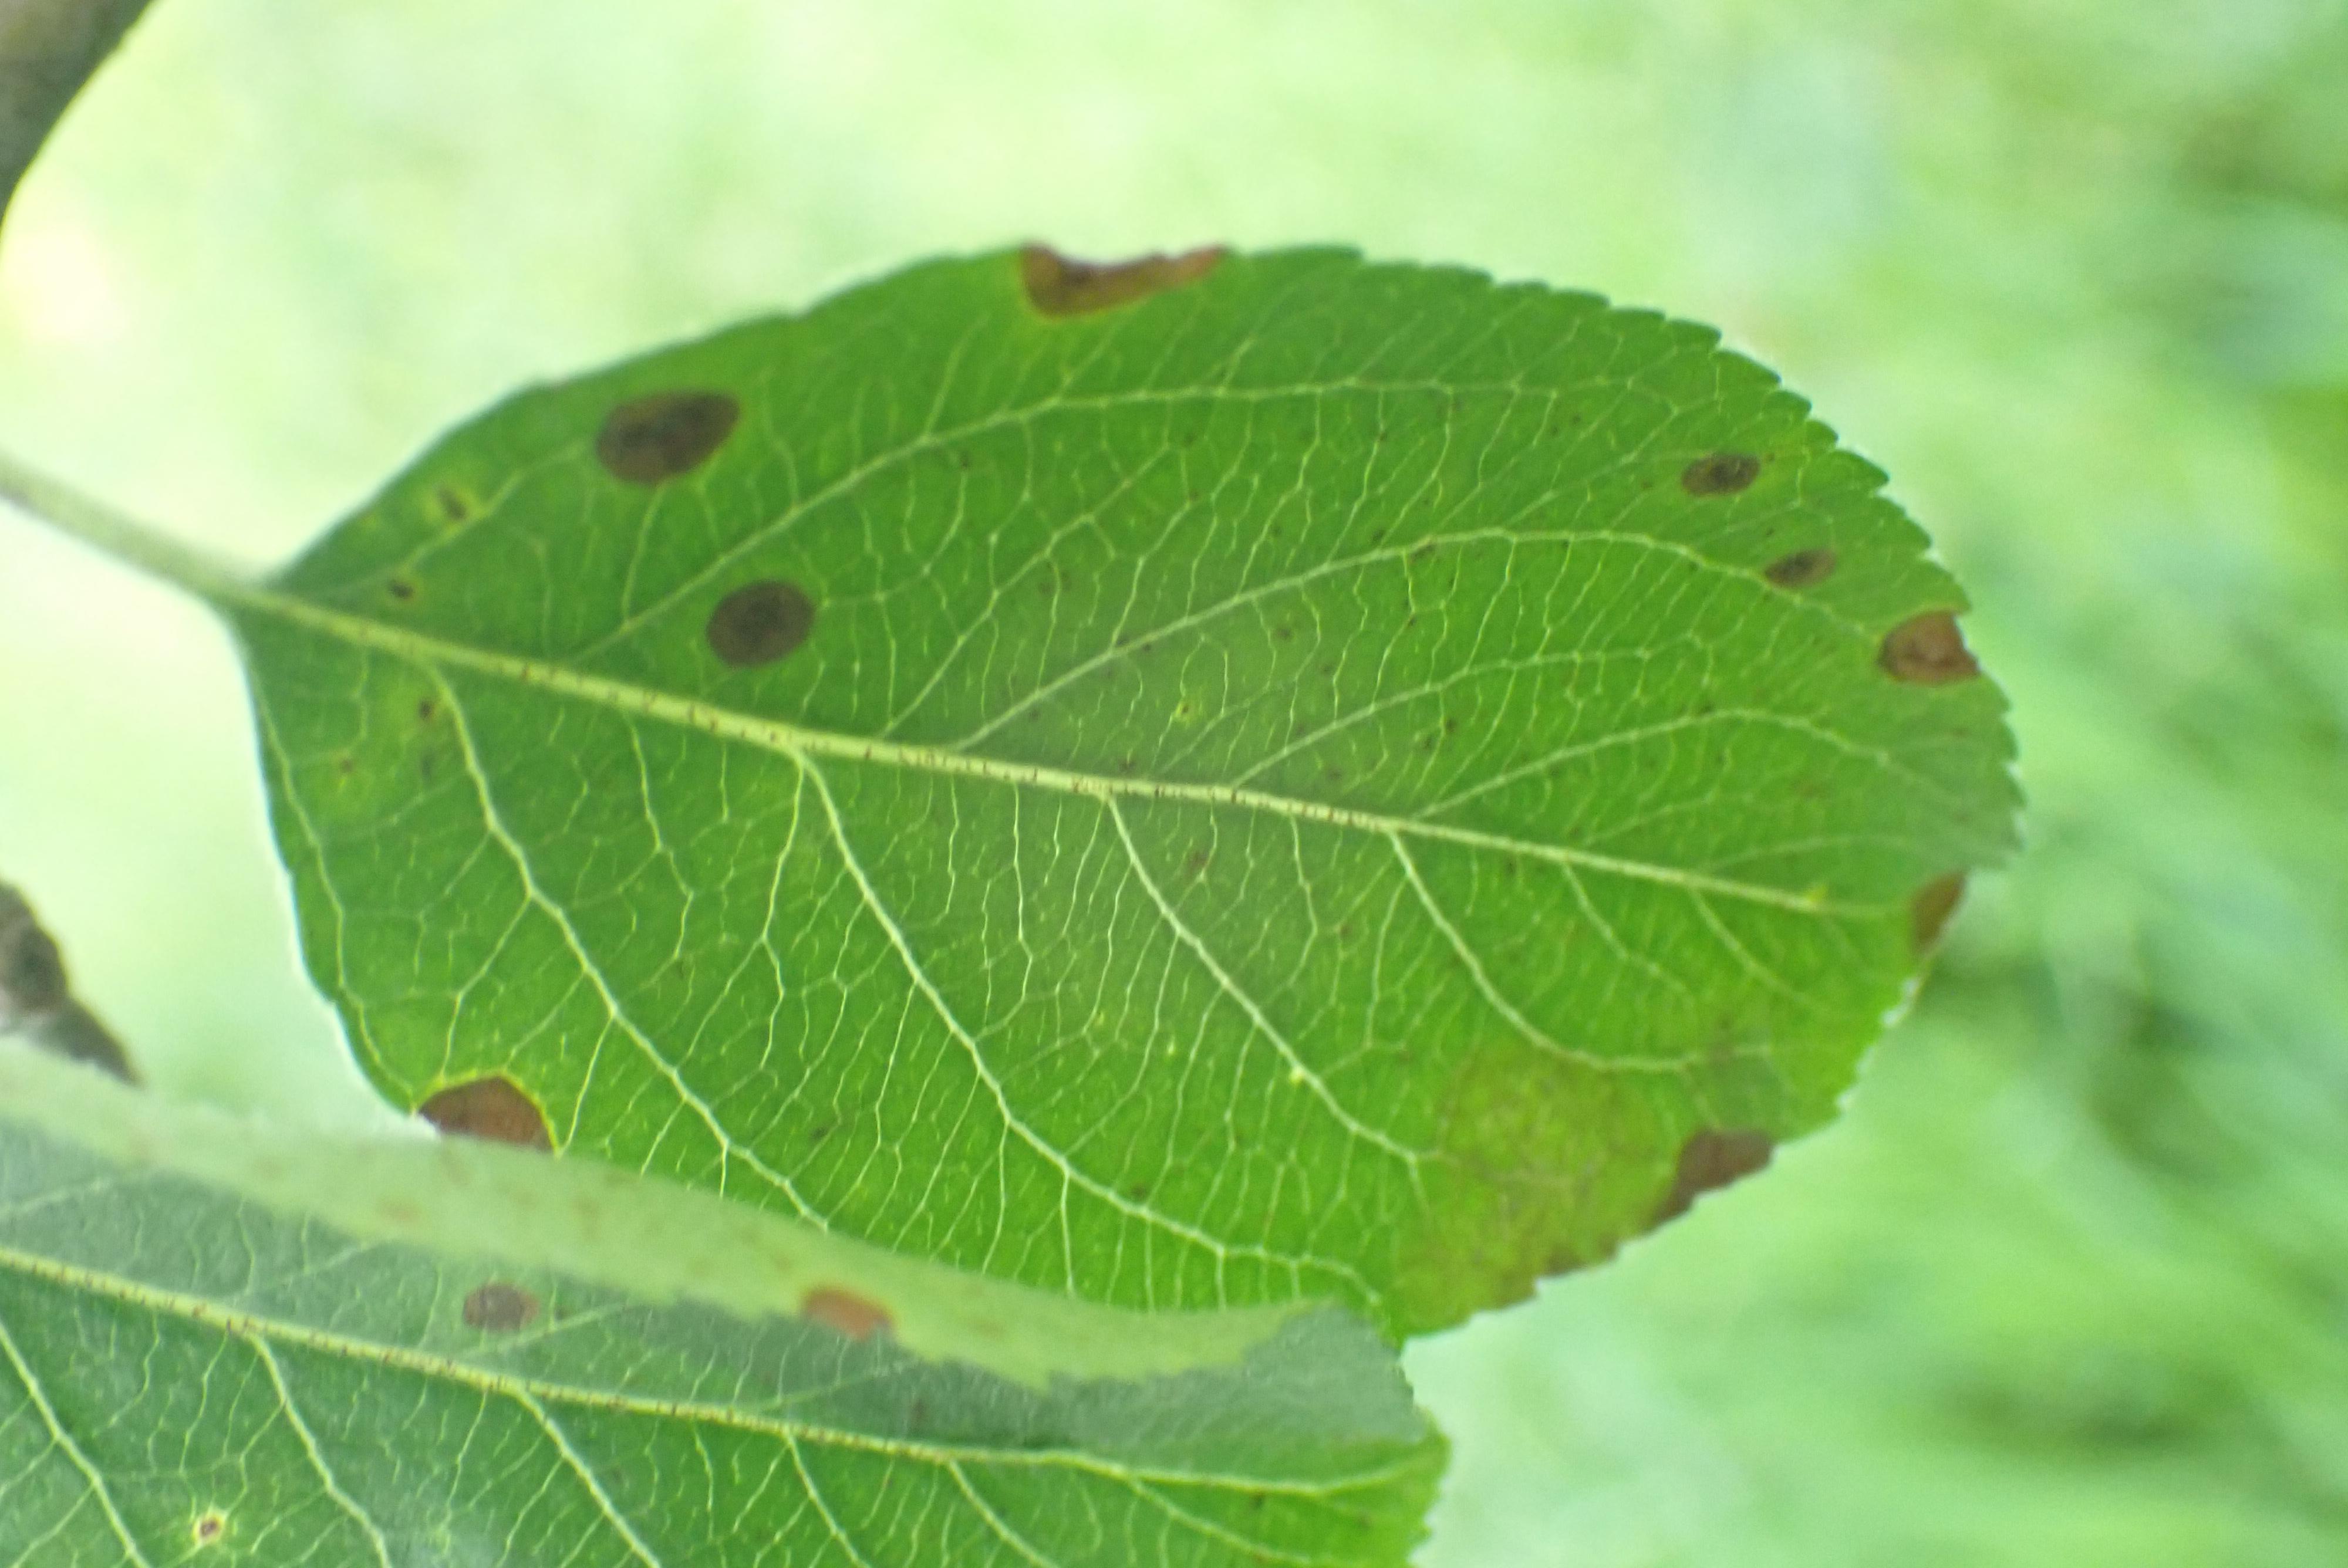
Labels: scab, frog_eye_leaf_spot